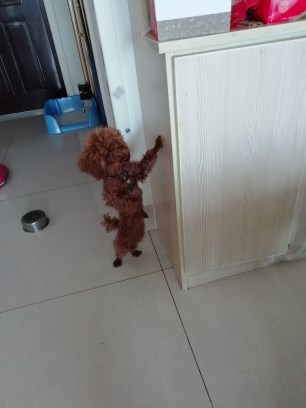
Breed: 7449-n000128-teddy